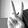
ASL letter: V